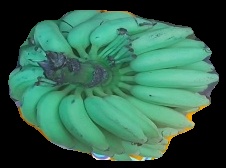
Variety: elakki-bale
Grade: grade2